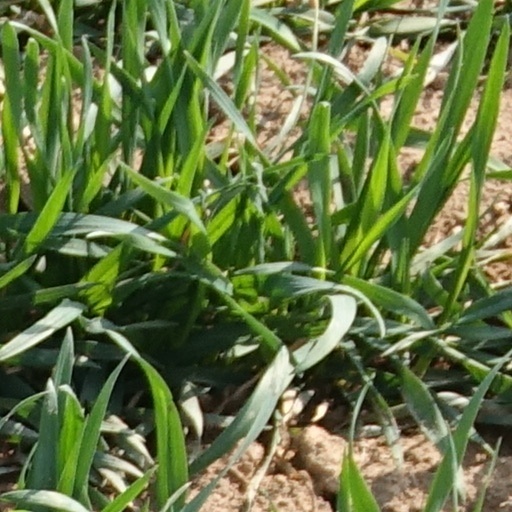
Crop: wheat